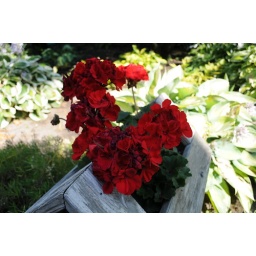
Red flowers in flower box